County Hospital (film)

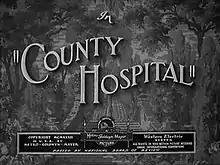

County Hospital is a Laurel and Hardy short film made in 1932. It was directed by James Parrott, produced by Hal Roach and distributed by Metro-Goldwyn-Mayer. Ollie is in hospital with a broken leg, Stan comes to visit and ends up getting Ollie kicked out; on the way home Stan crashes the car.